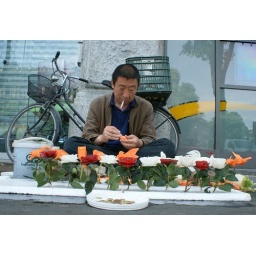
An Asian guy in Milan street carving flowers, birds, animals of carrot, beet root, etc